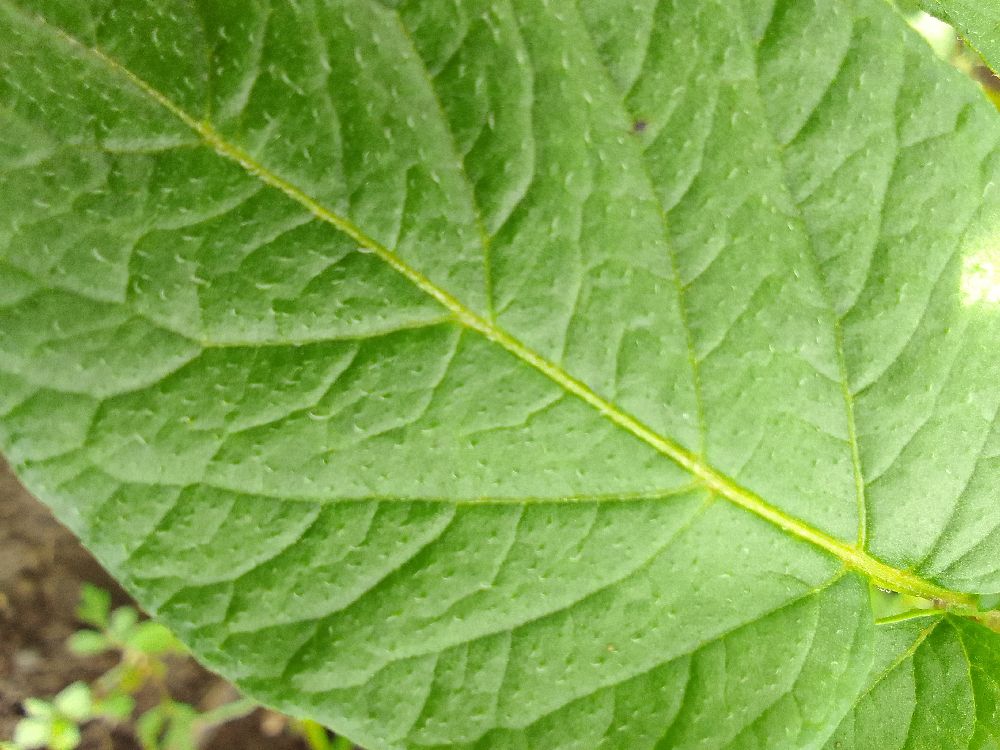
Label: Healthy